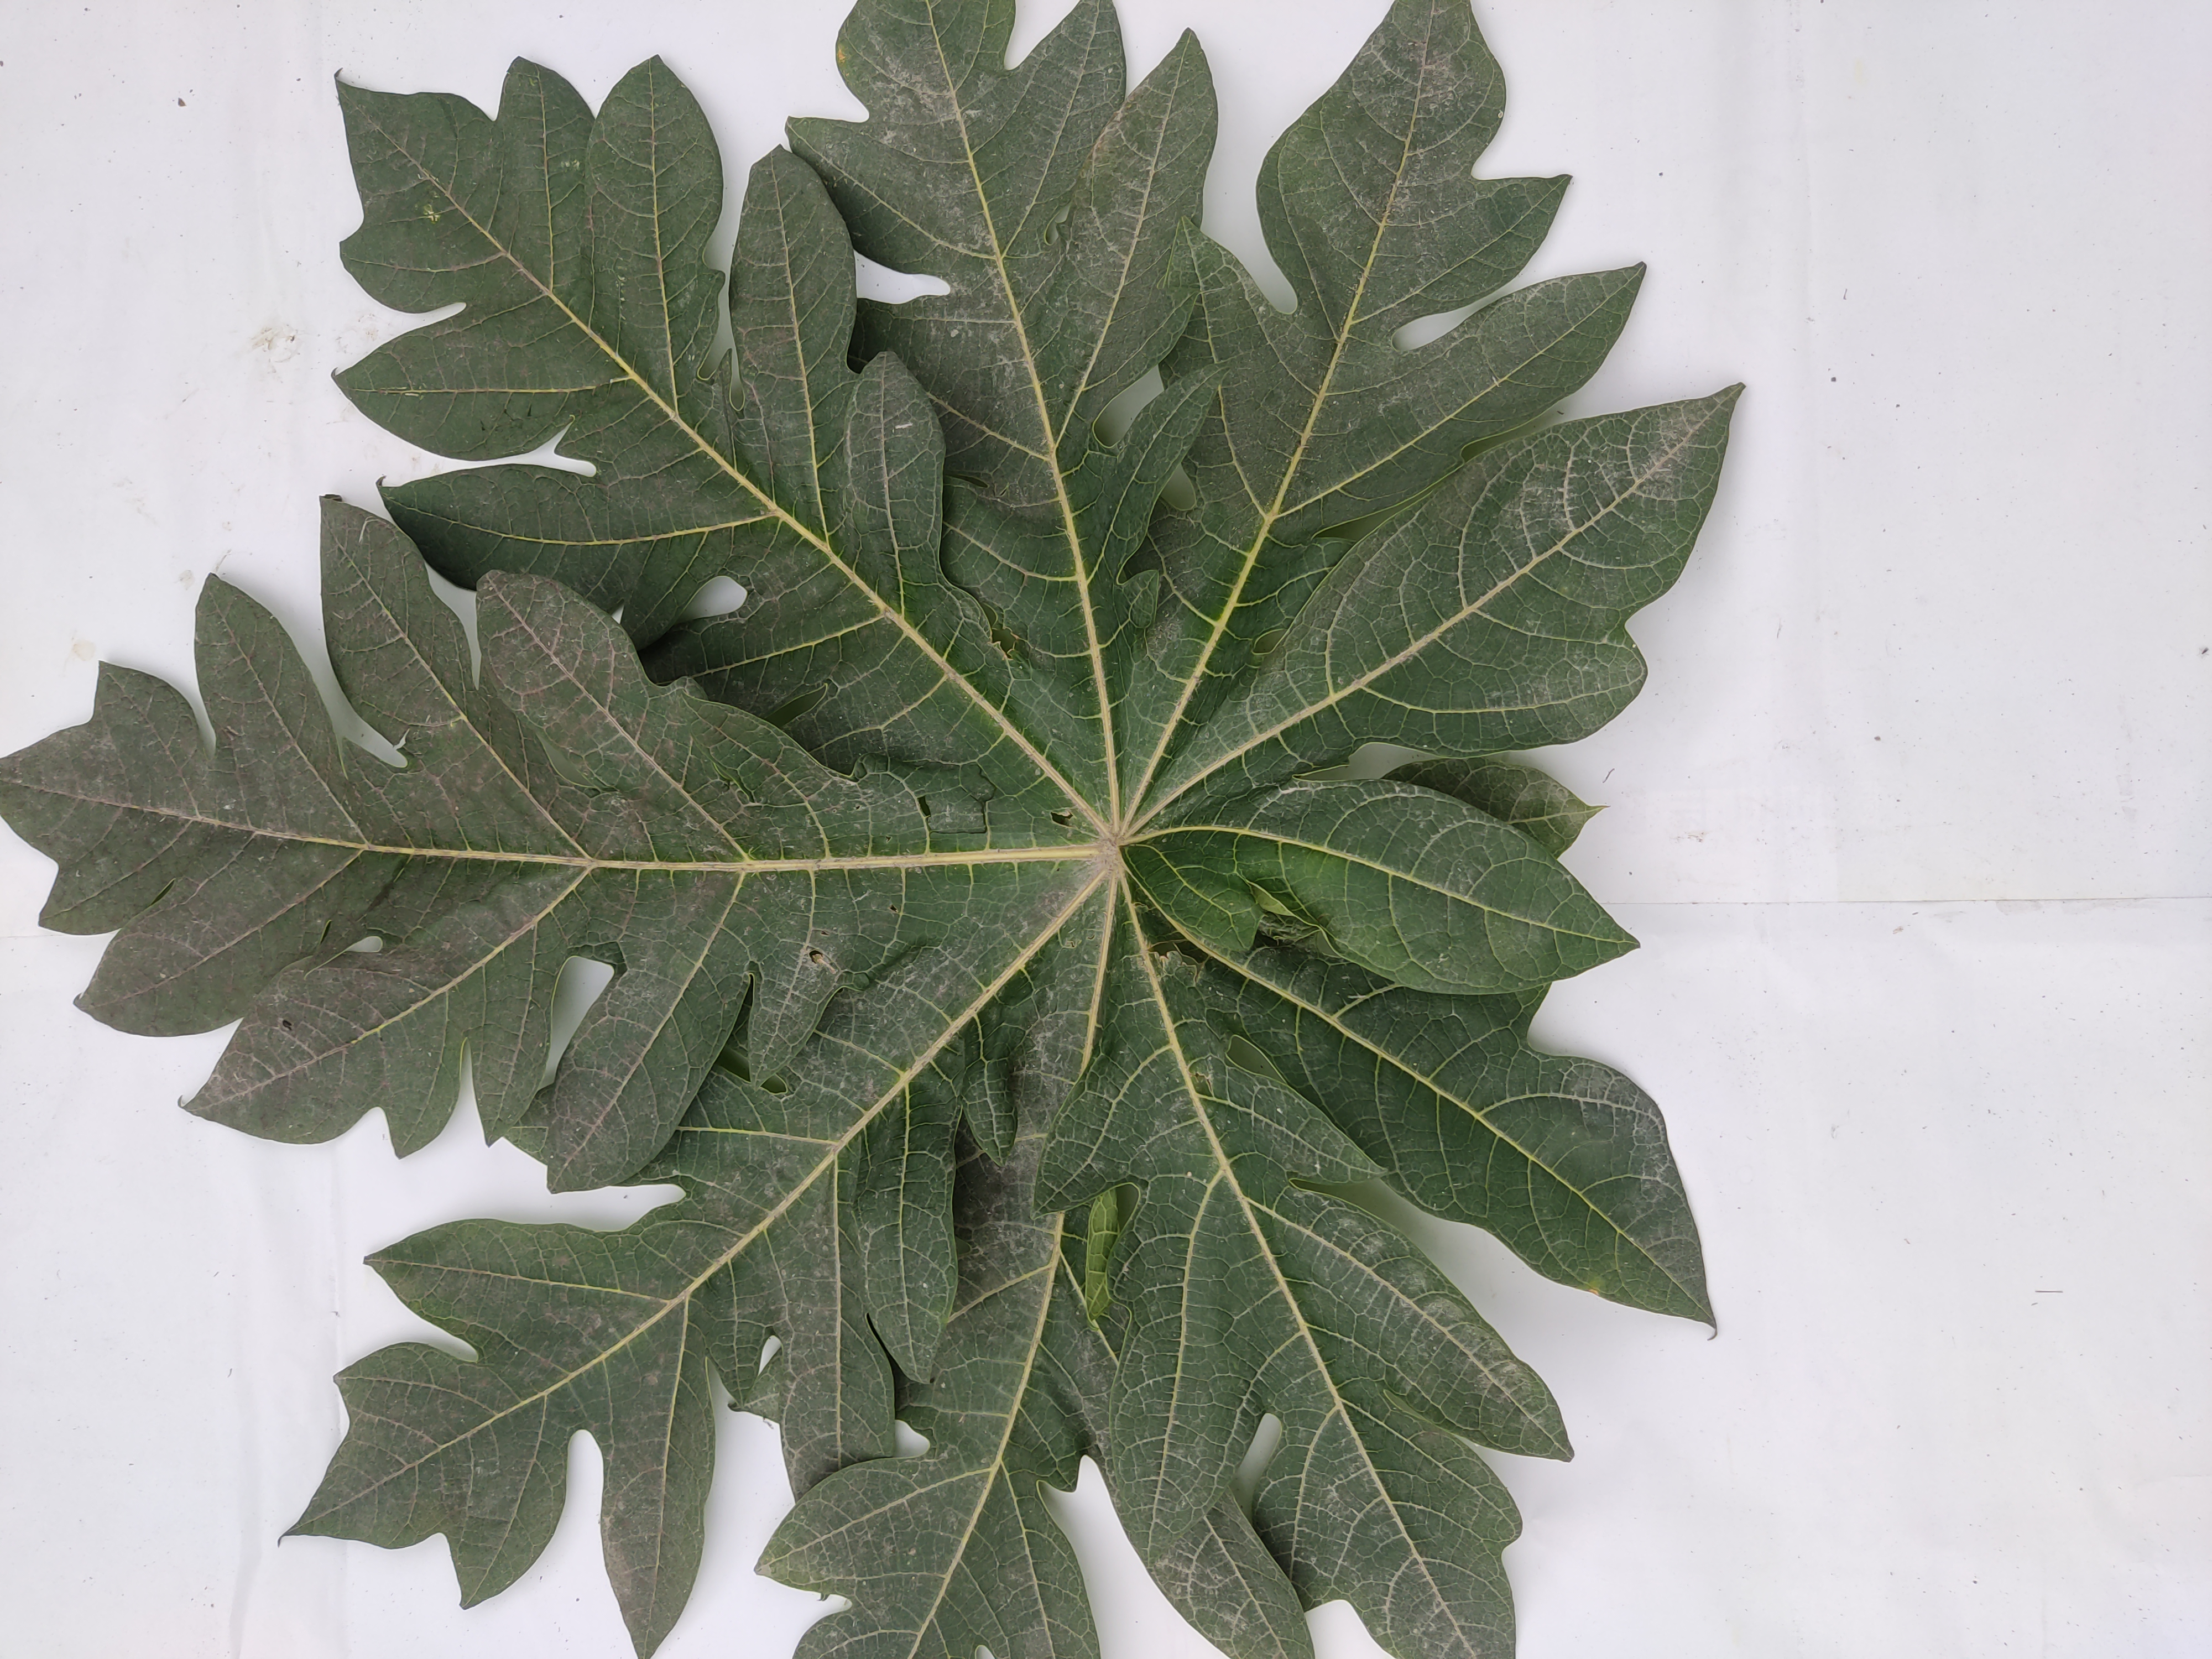
Label: Healthy Leaf